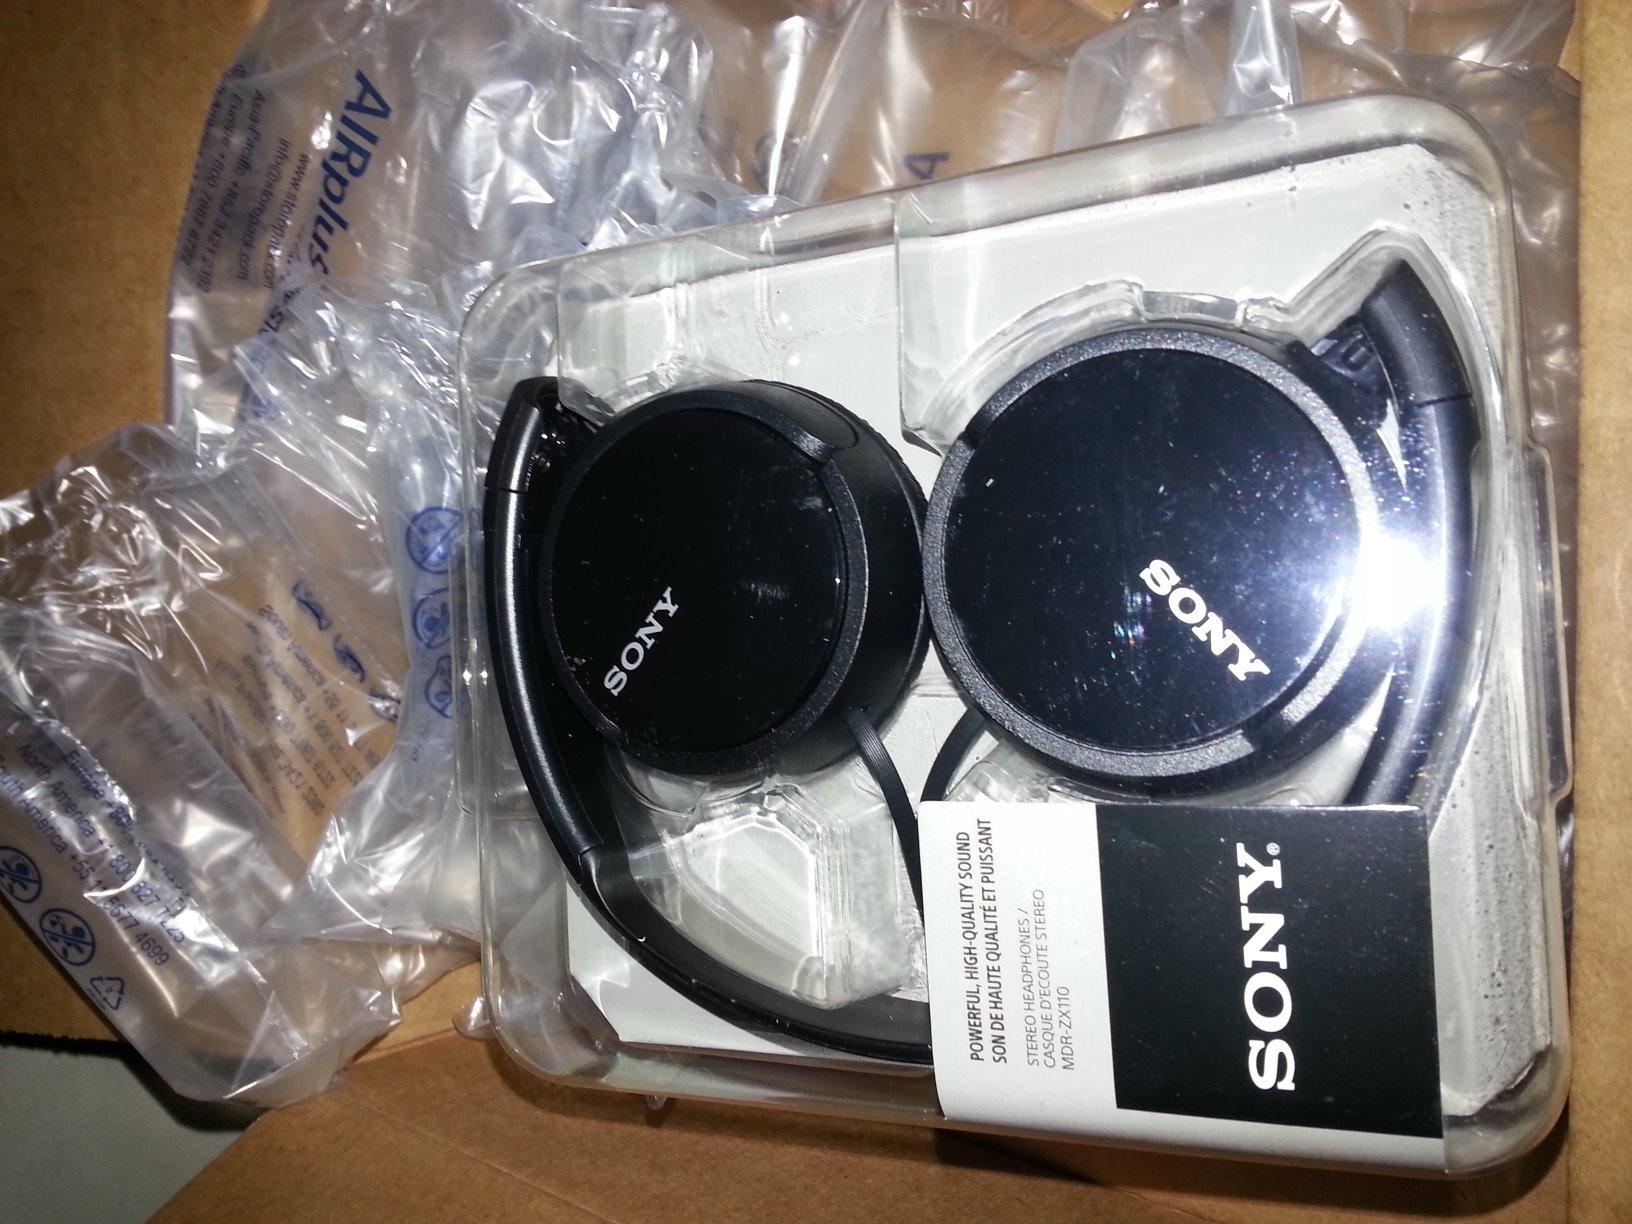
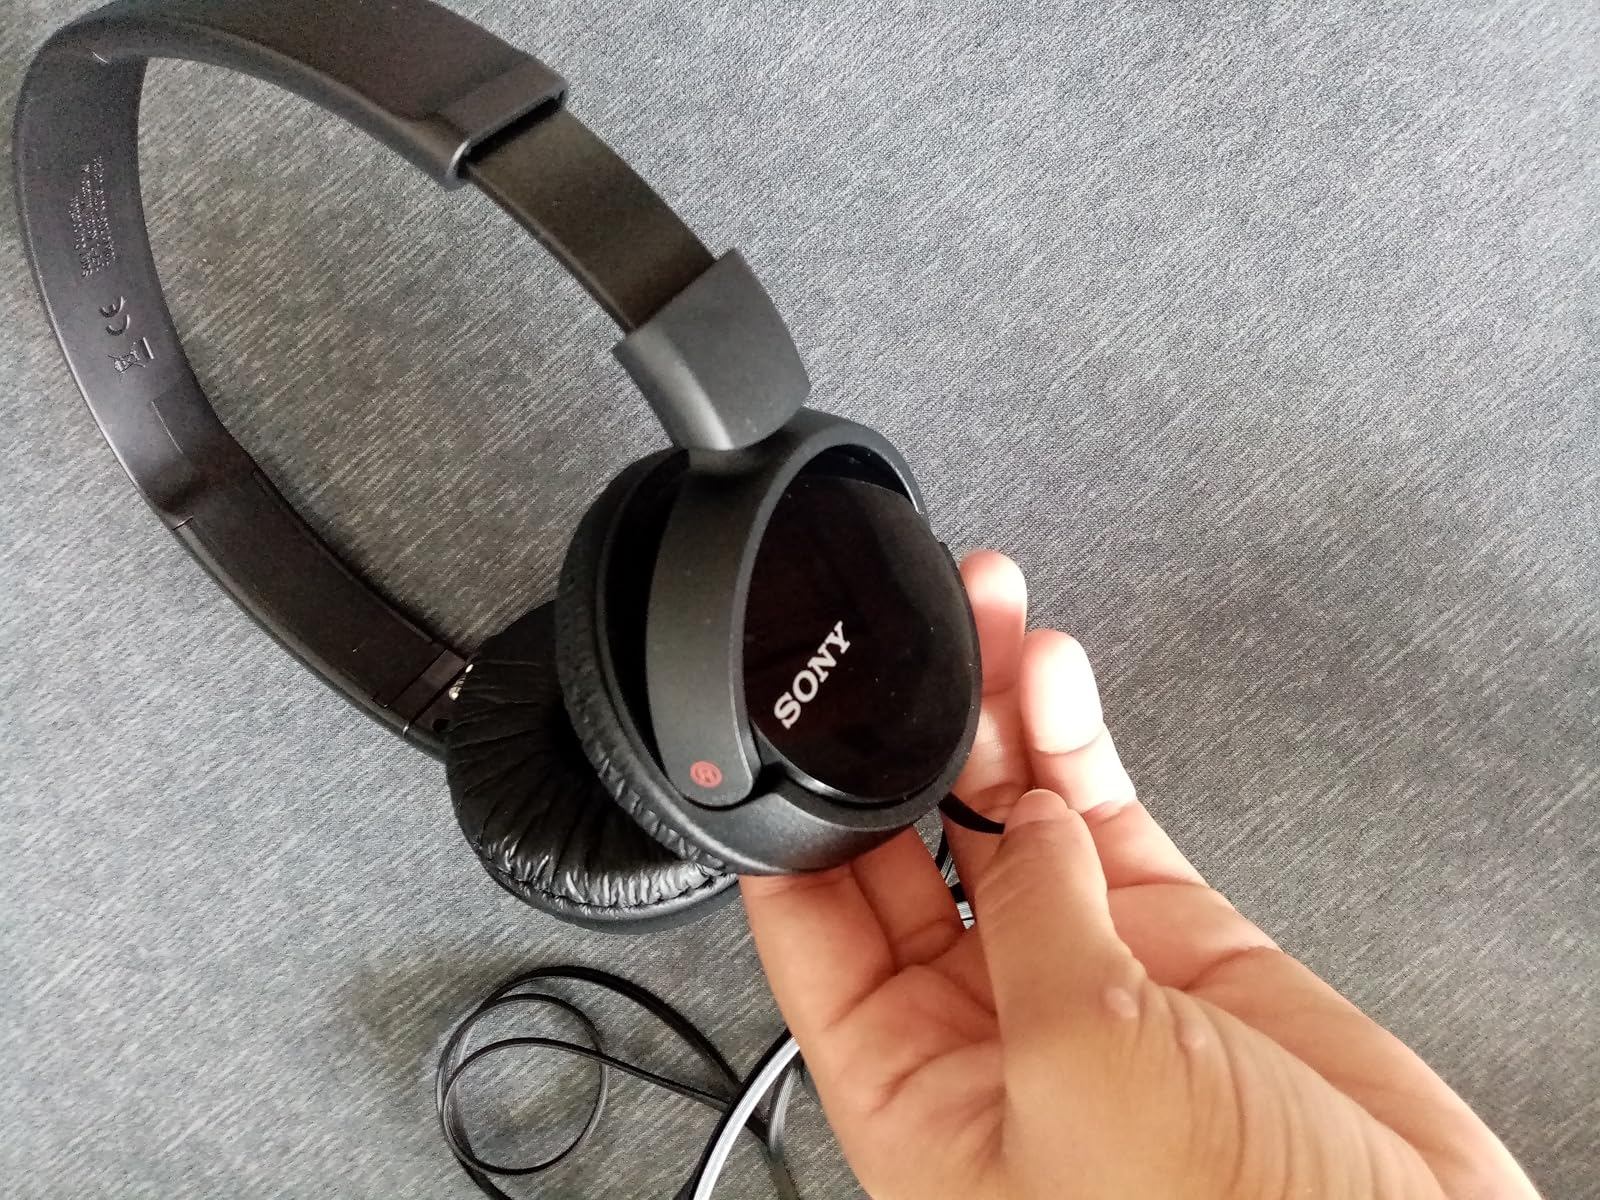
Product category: headphones
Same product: yes